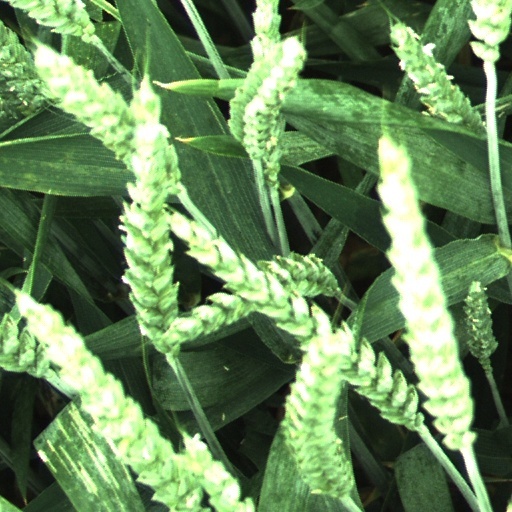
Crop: wheat